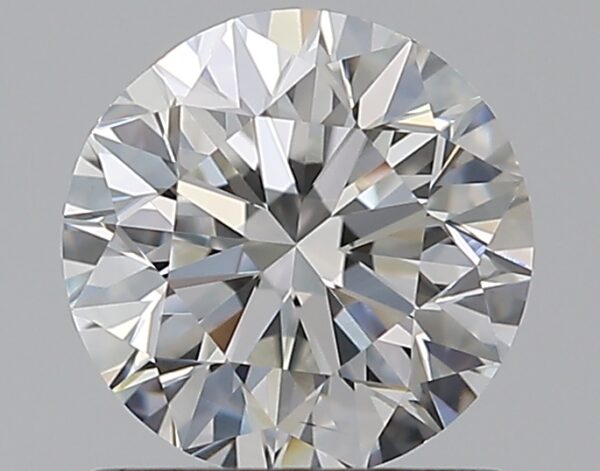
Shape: round
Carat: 0.9
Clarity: VS1
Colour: F
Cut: VG
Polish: EX
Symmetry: VG
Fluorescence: N
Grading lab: GIA
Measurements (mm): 5.99 x 6.05 x 3.9